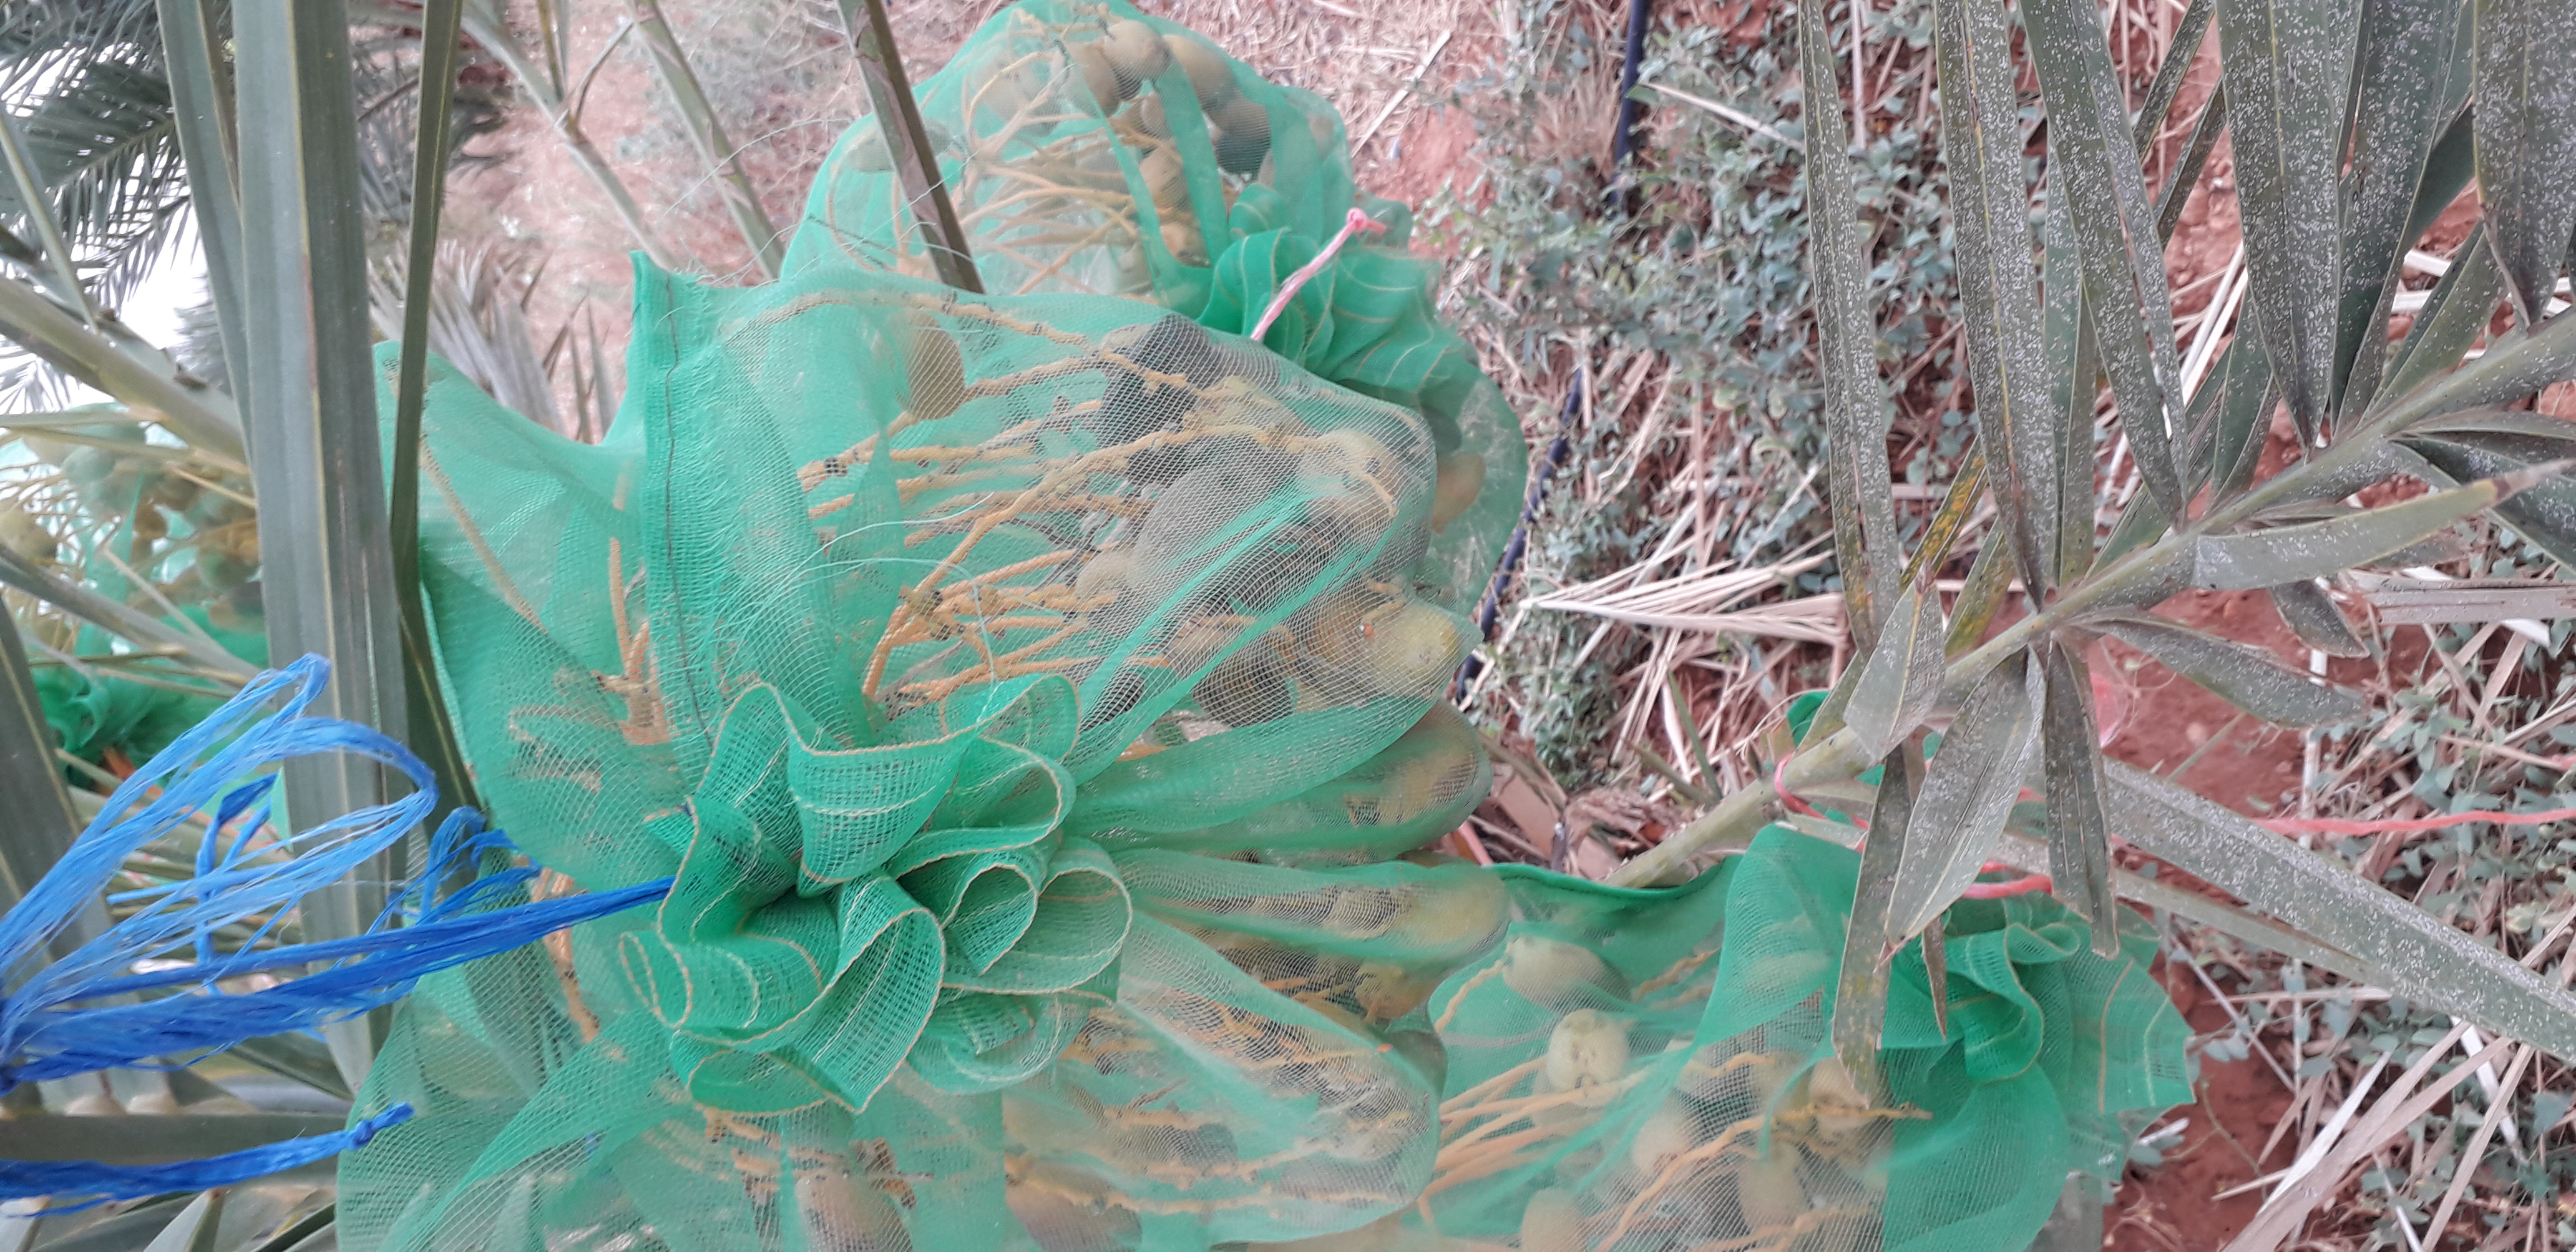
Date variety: Boumajhoul